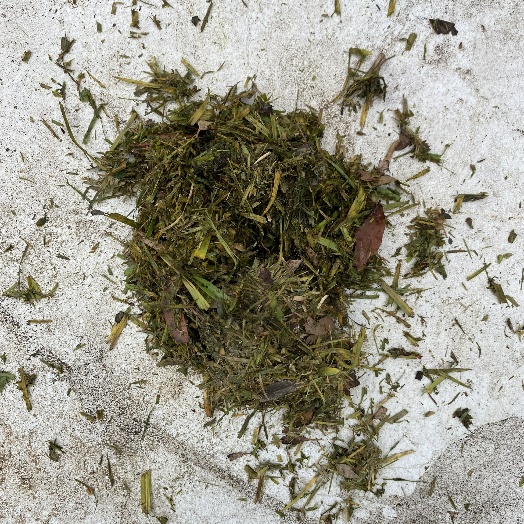
Label: Vegetation